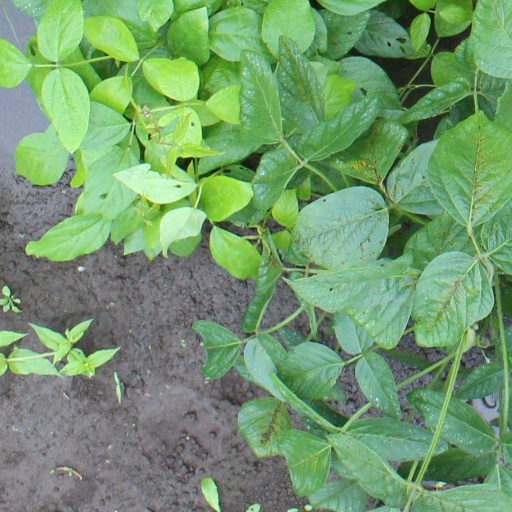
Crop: soybean